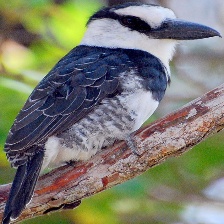
Species: BLACK BREASTED PUFFBIRD
Scientific name: NOTHARCHUS PECTORALIS